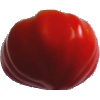
Label: Tomato 3